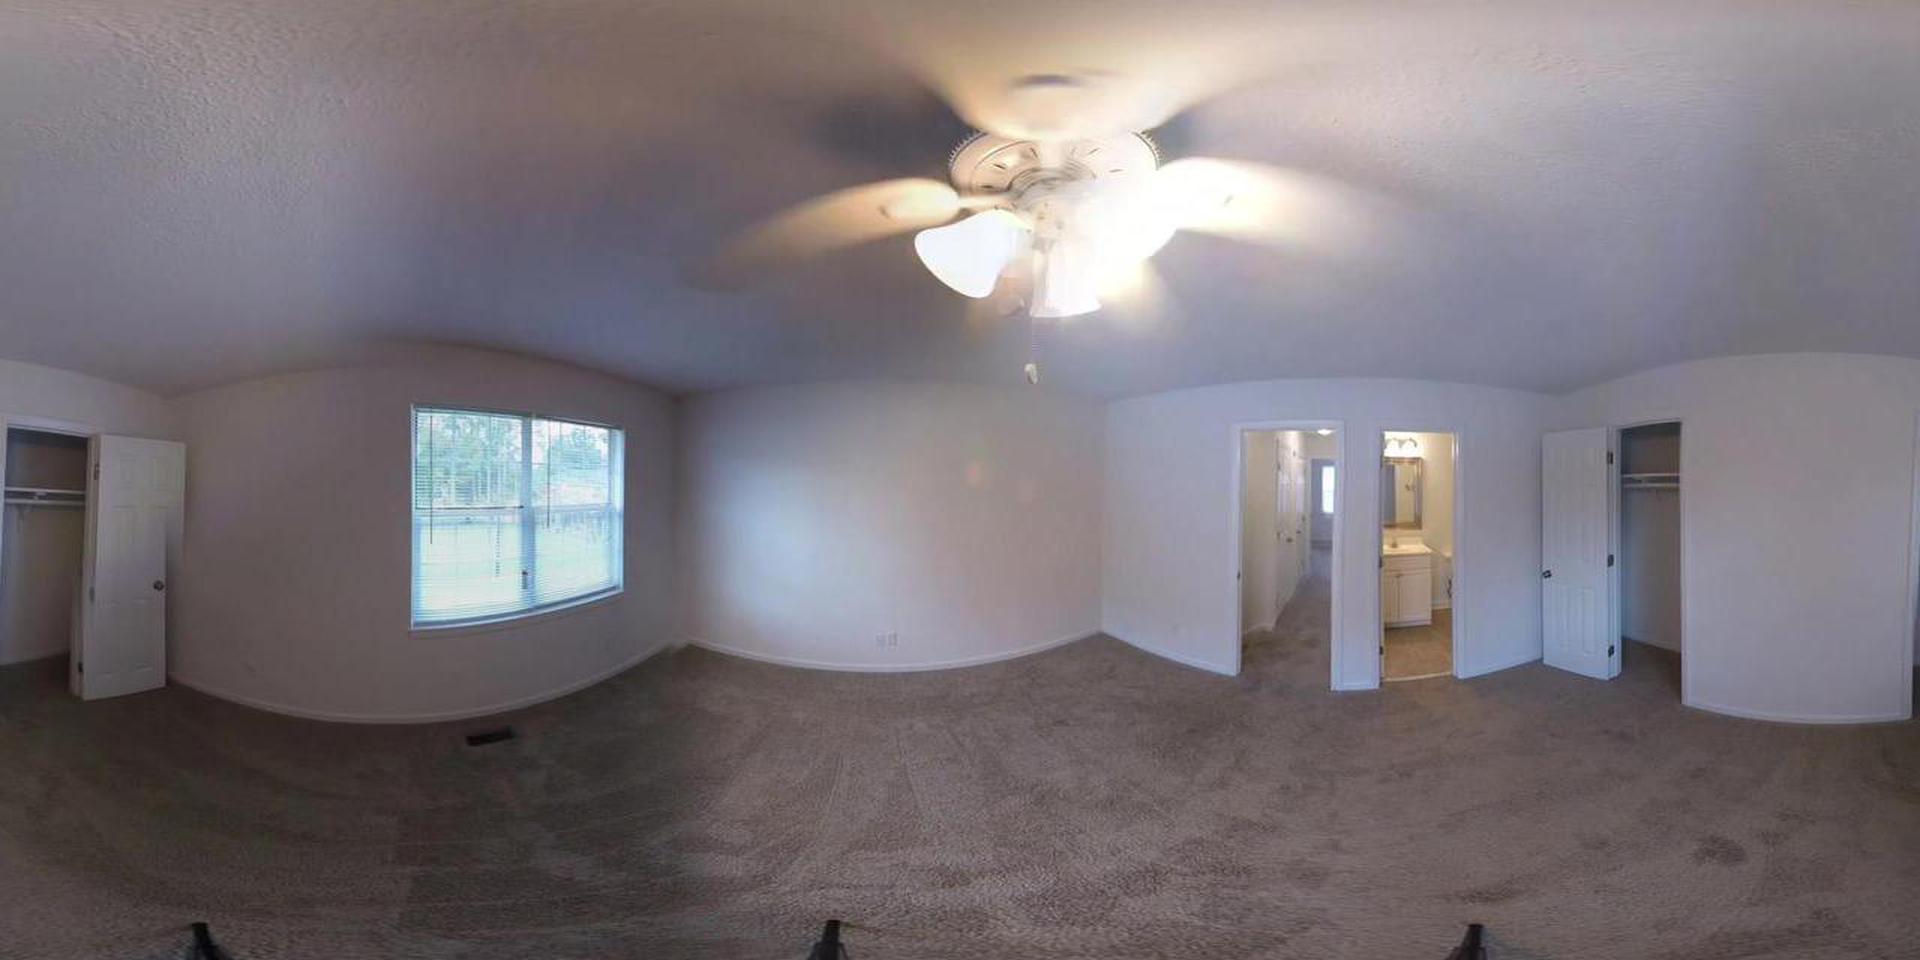
Referred object: the bathroom mirror above the sink

Referred object: look up to see the ceiling fan

Referred object: the bathroom doorway opposite the window